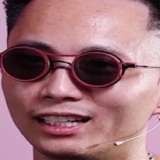
ca sĩ Rhymastic